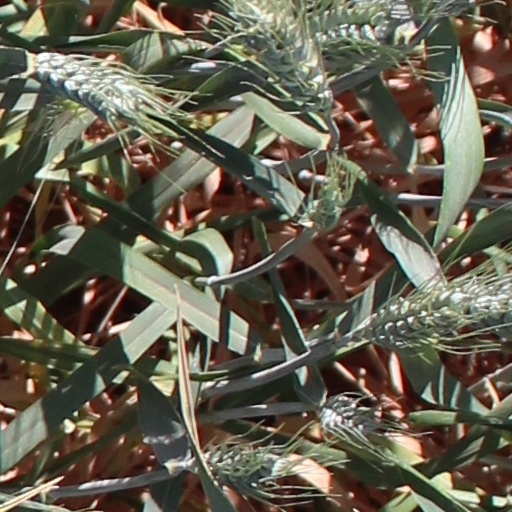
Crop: wheat